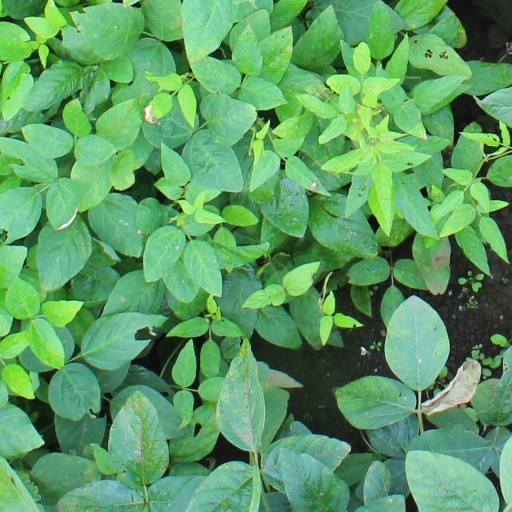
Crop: soybean